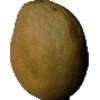
Label: Papaya 1